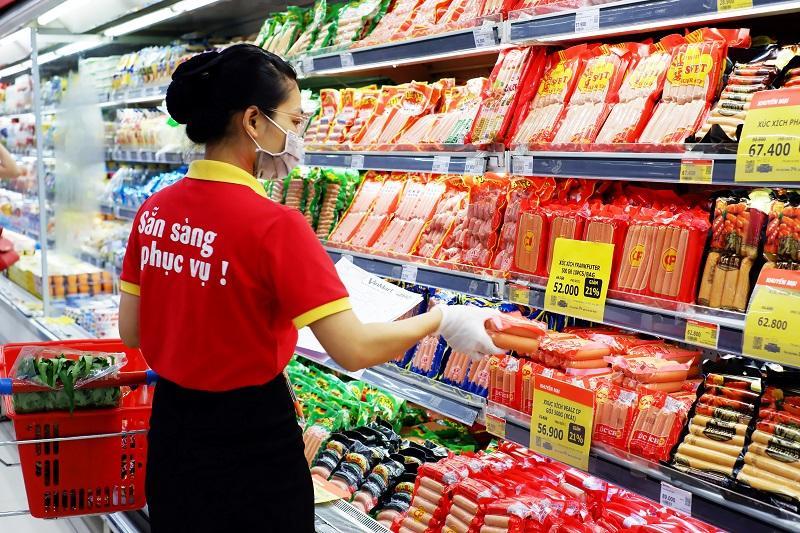
một người phụ nữ đang kiểm tra hàng hoá trên kệ hàng